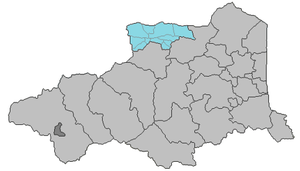
Canton de Saint-Paul-de-Fenouillet dans les Pyrénées-Orientales.
Le canton de Saint-Paul-de-Fenouillet est une division administrative française, située dans le département des Pyrénées-Orientales et la région Occitanie.